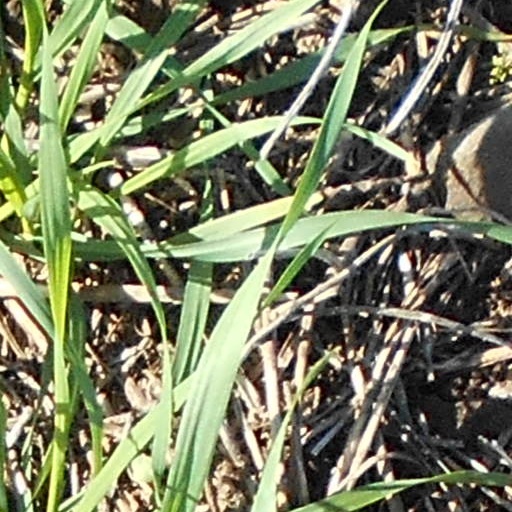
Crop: wheat